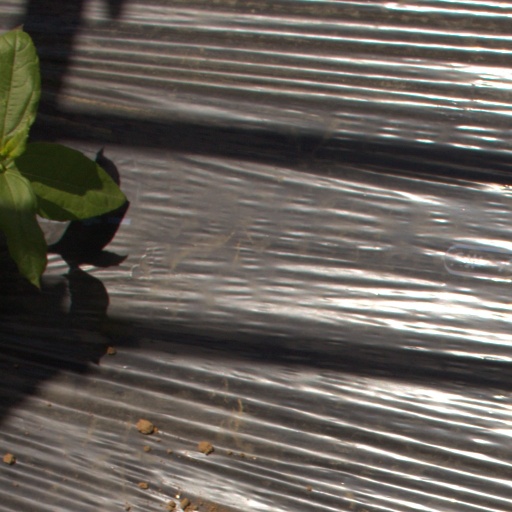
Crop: Jerusalem artichoke